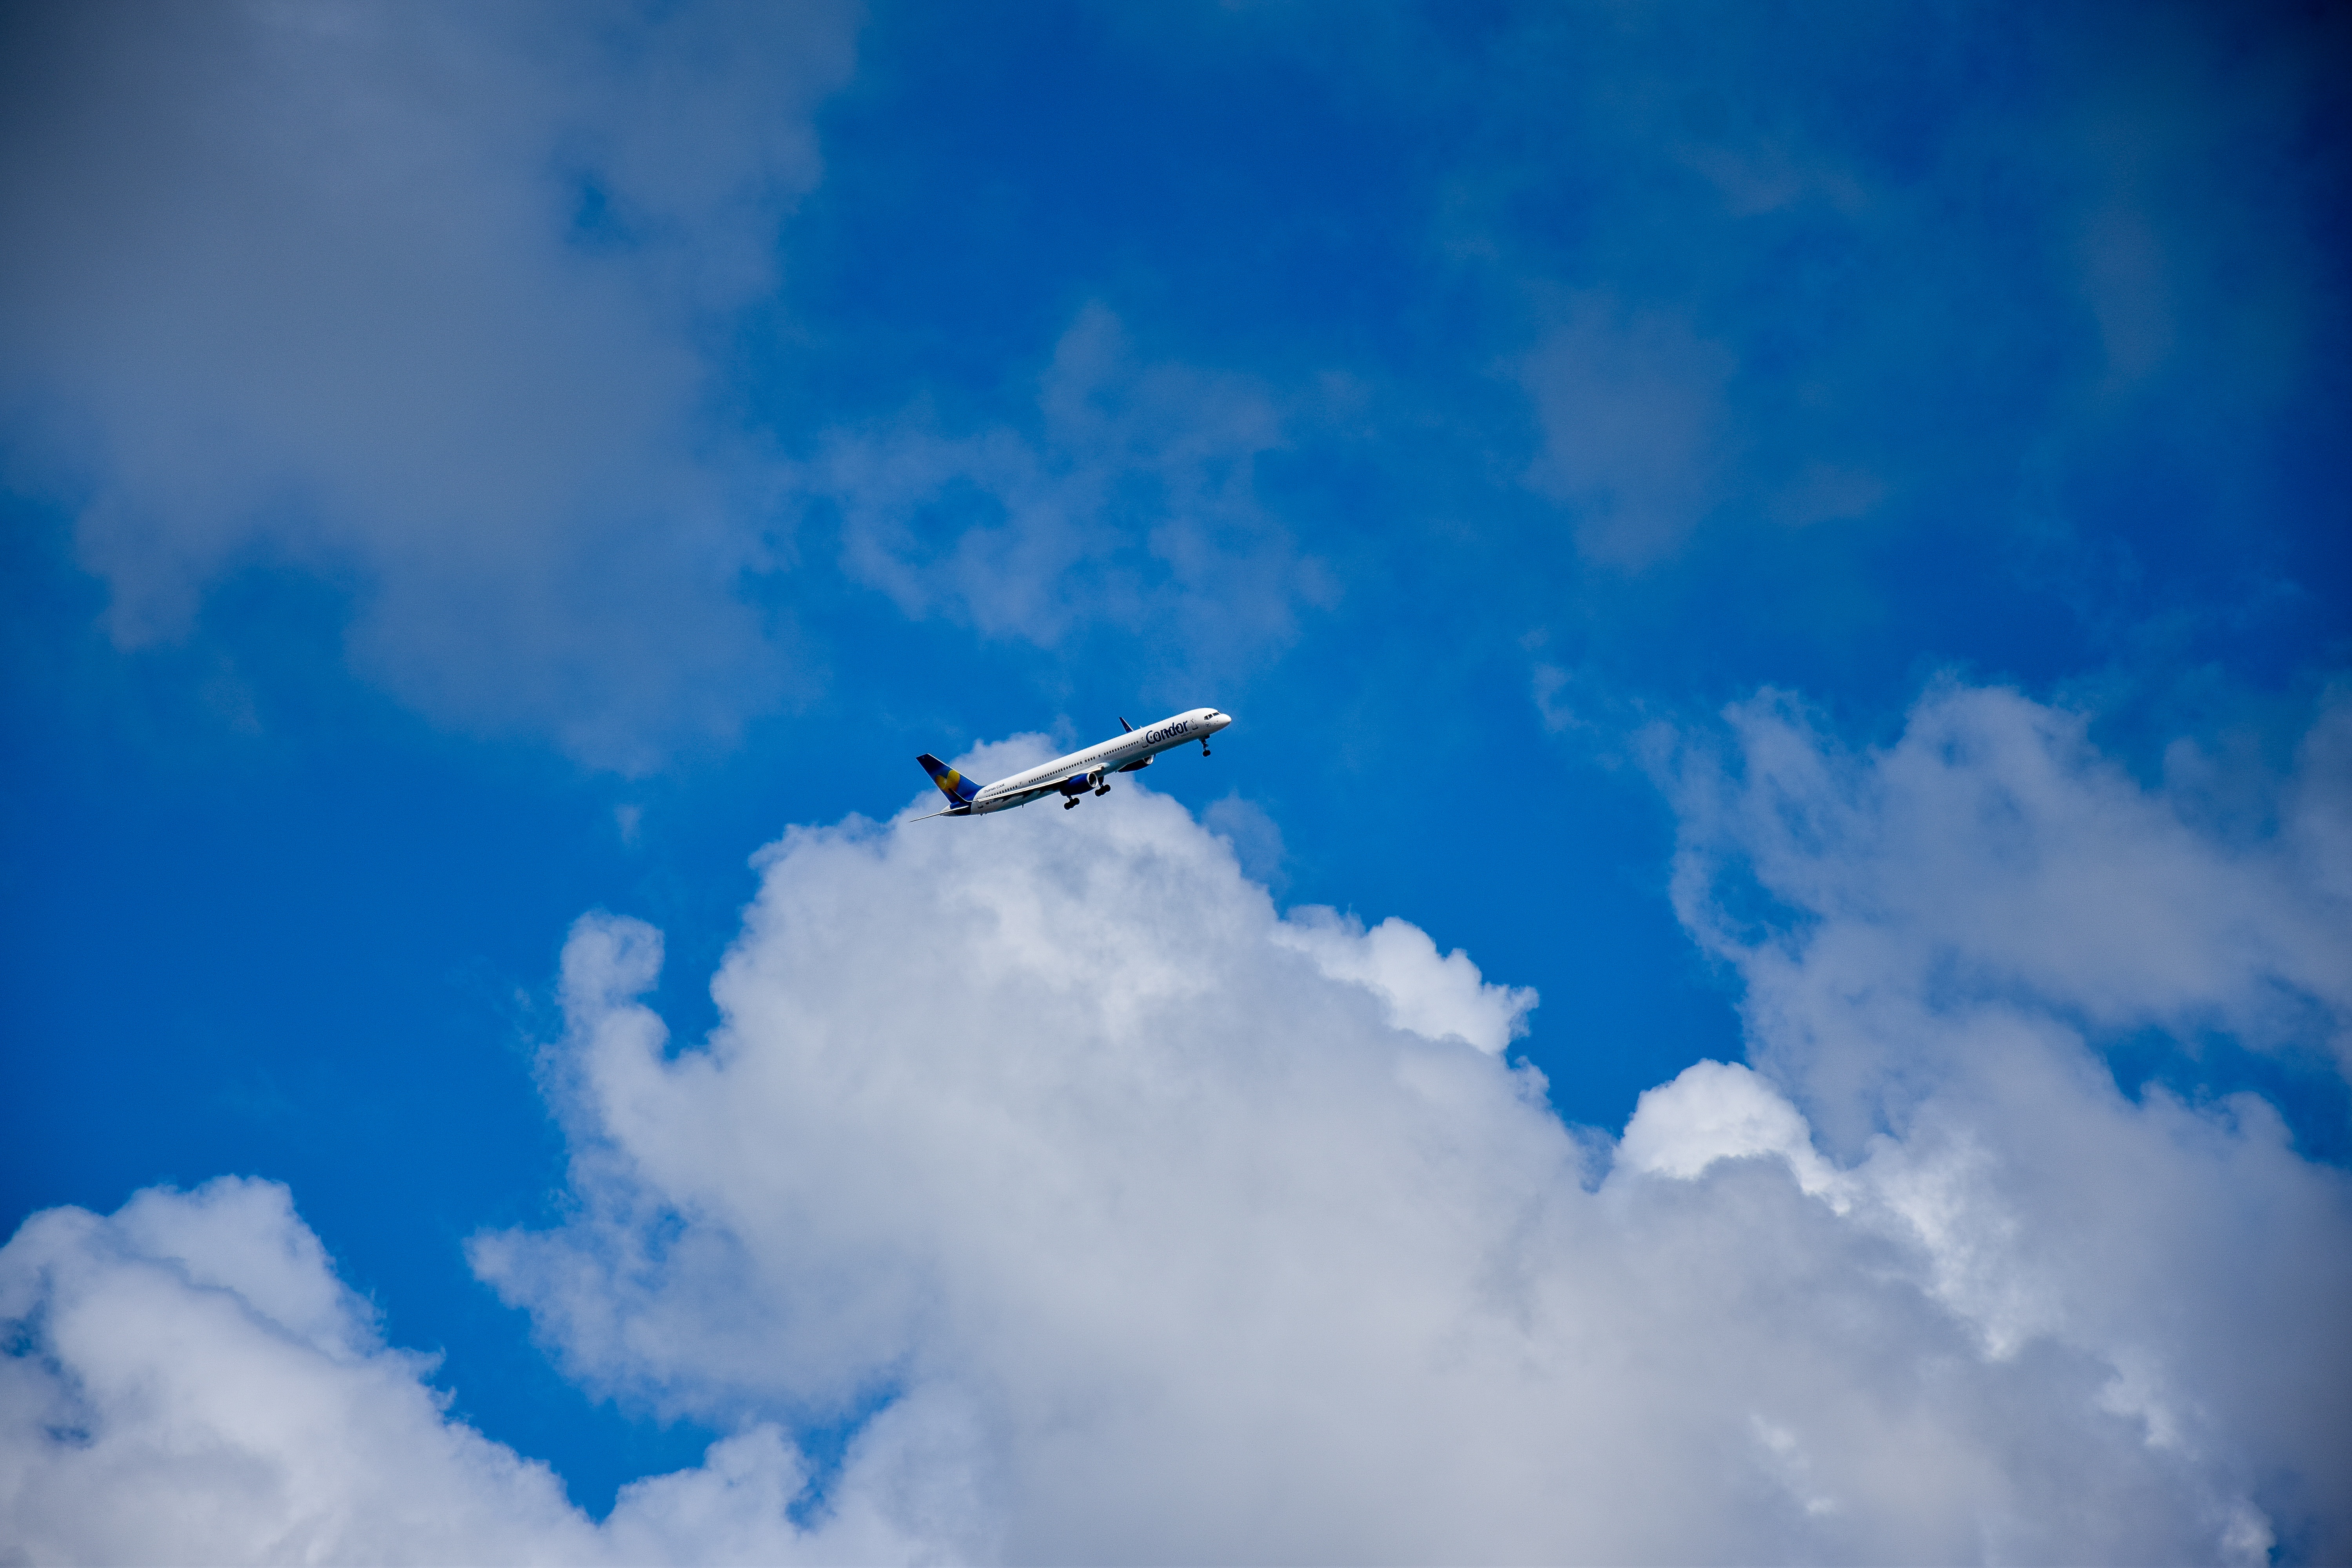
bird, wing, cloud, sky, airplane, aircraft, vehicle, aviation, flight, blue, meteorological phenomenon, atmosphere of earth